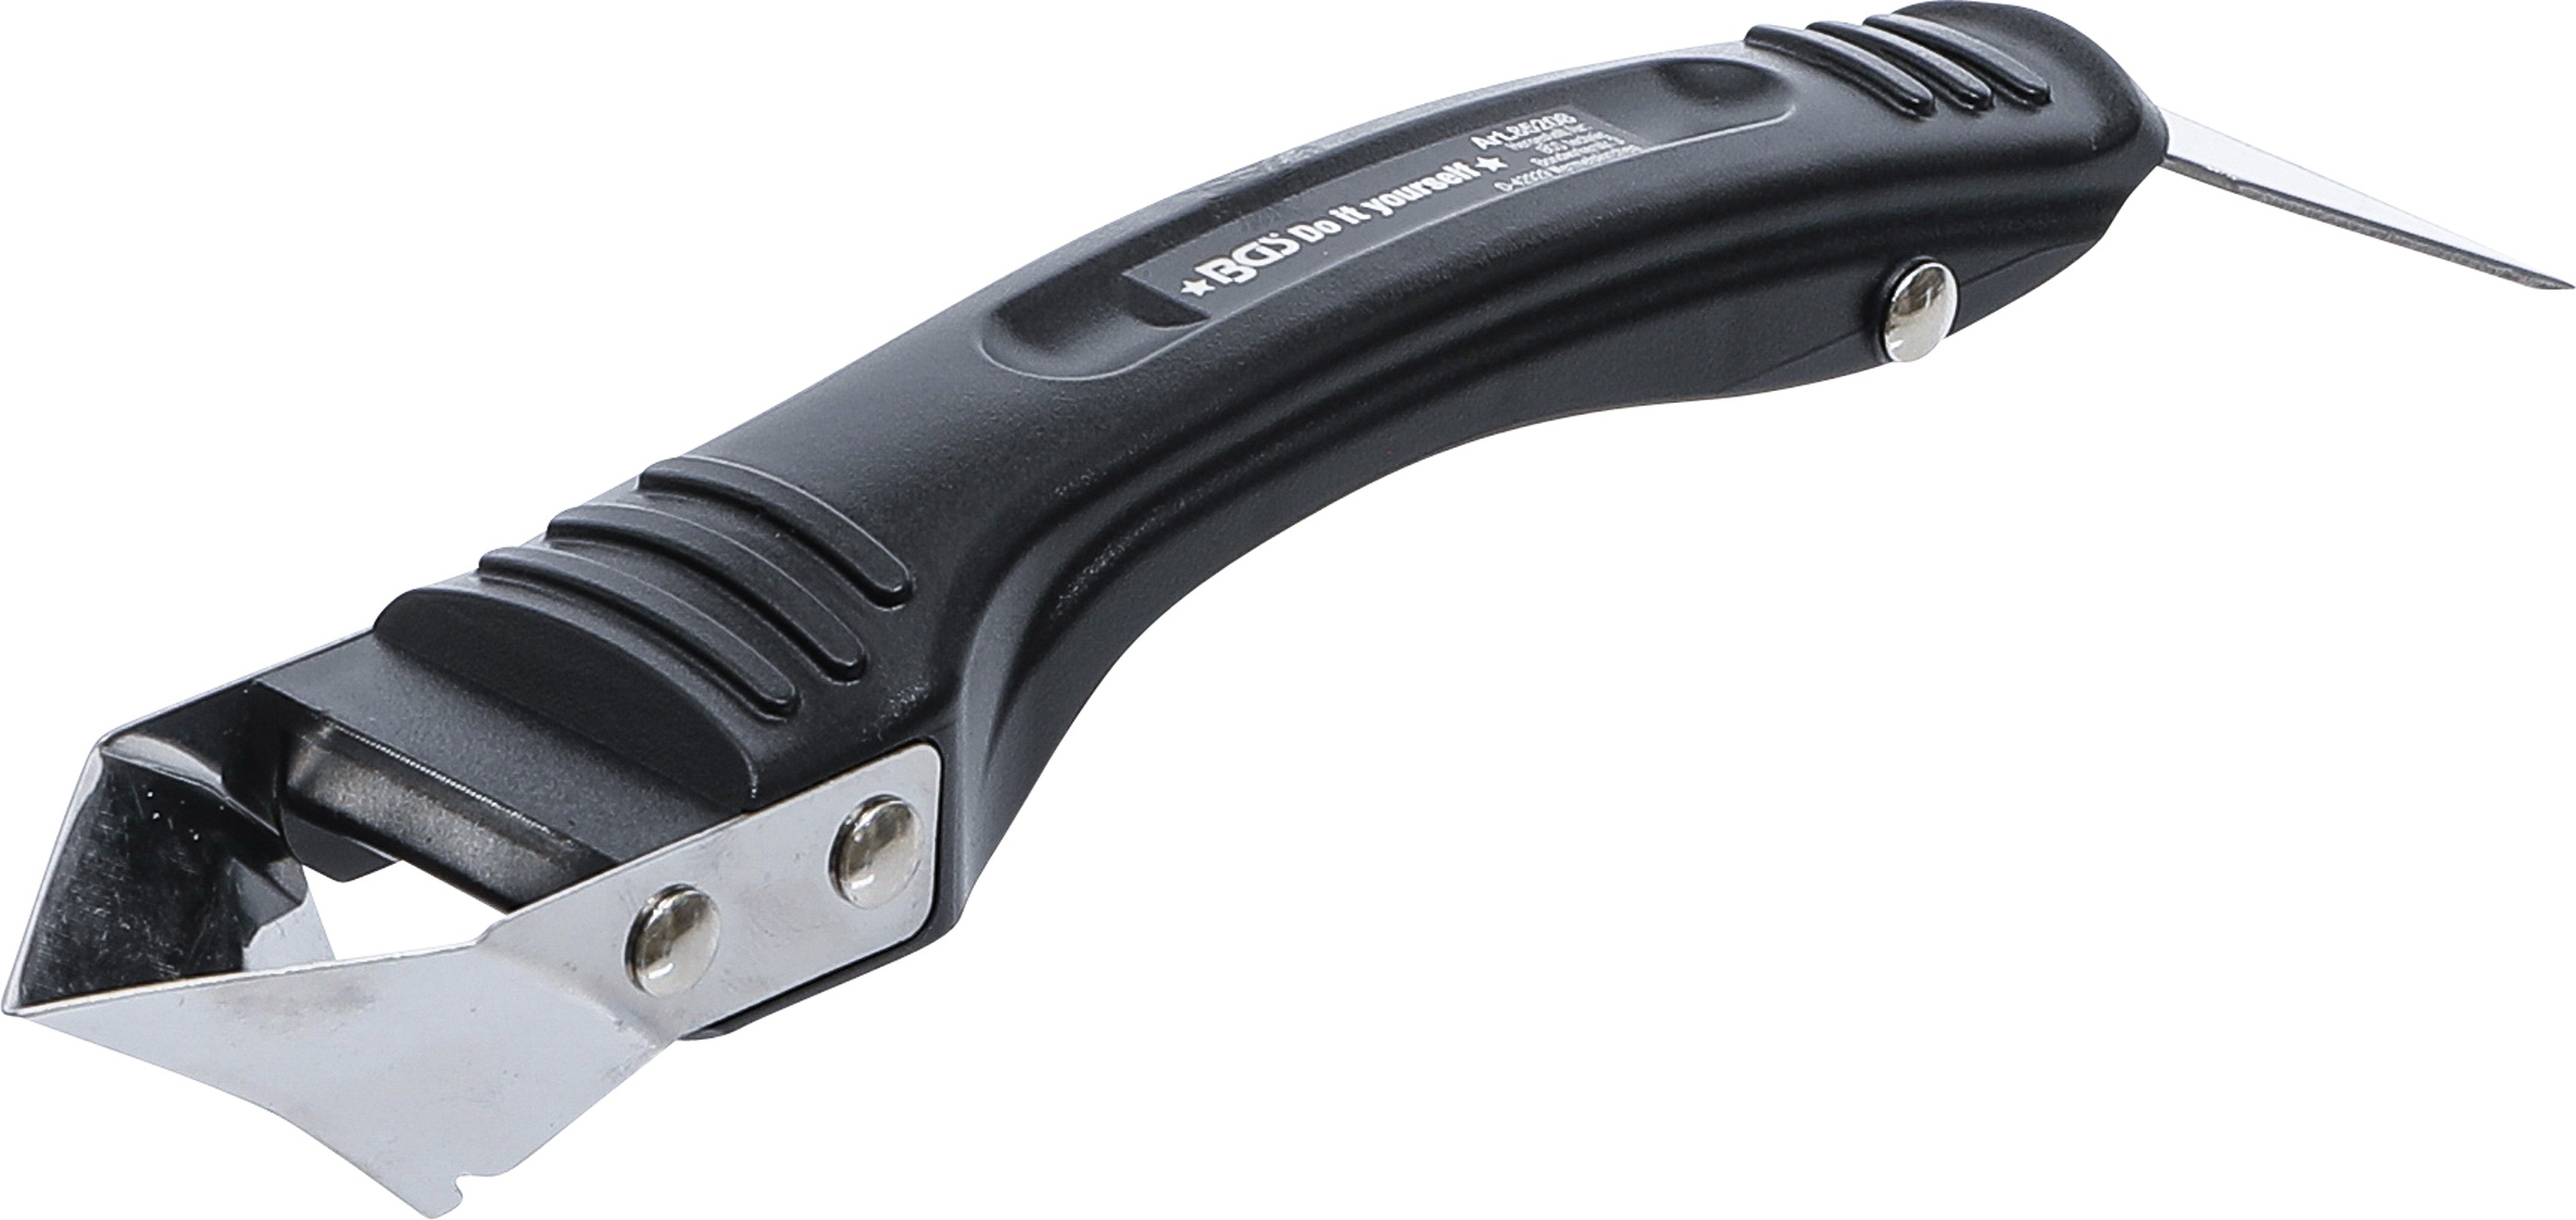
Silikon-Fogborttagare | rostfri
För användning på slätt underlag Det perfekta verktyget för elastiska fogar Lämpar sig för alla silikon- och akrylfyllda fogar Stabil, högkvalitativ, nötningstålig plast för lång livslängd Handtag med glidhämmande räfflor Tre bladen möjliggör arbete genom skjut-, drag- och skraprörelser Rostfria skär
Brand: BGS Diy
Category: Hardware > Tools > Caulking Tools > Caulk Removers